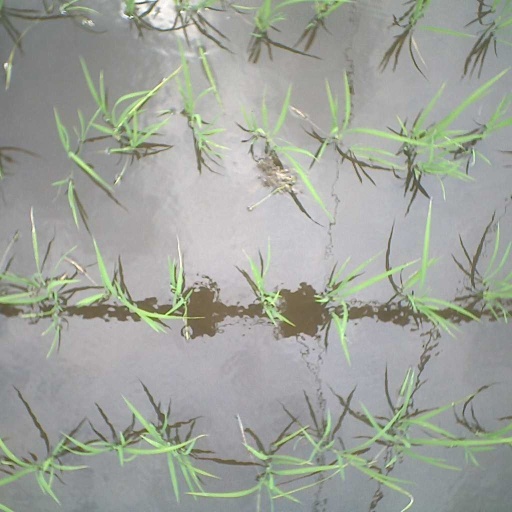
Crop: rice